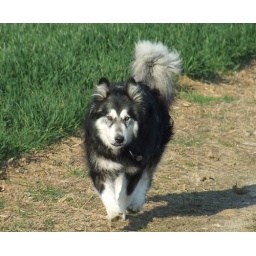
Bella, our Alakan Malamute girl is running on her daily walk out in the field